The Tech Awards

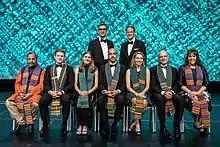
Laureates honored at the 2016 annual Tech Awards.

The Tech Awards (expanded in 2016 to The Tech for Global Good) is a program of The Tech Interactive (previously The Tech Museum of Innovation) wherein innovators from any country are recognized for technological contributions which benefit the greatest number of people.